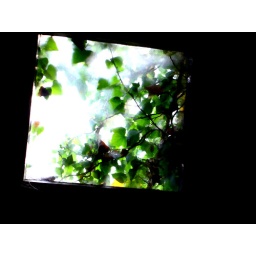
picture of a small window in a small room in a gym where we slept during a fencing seminar.